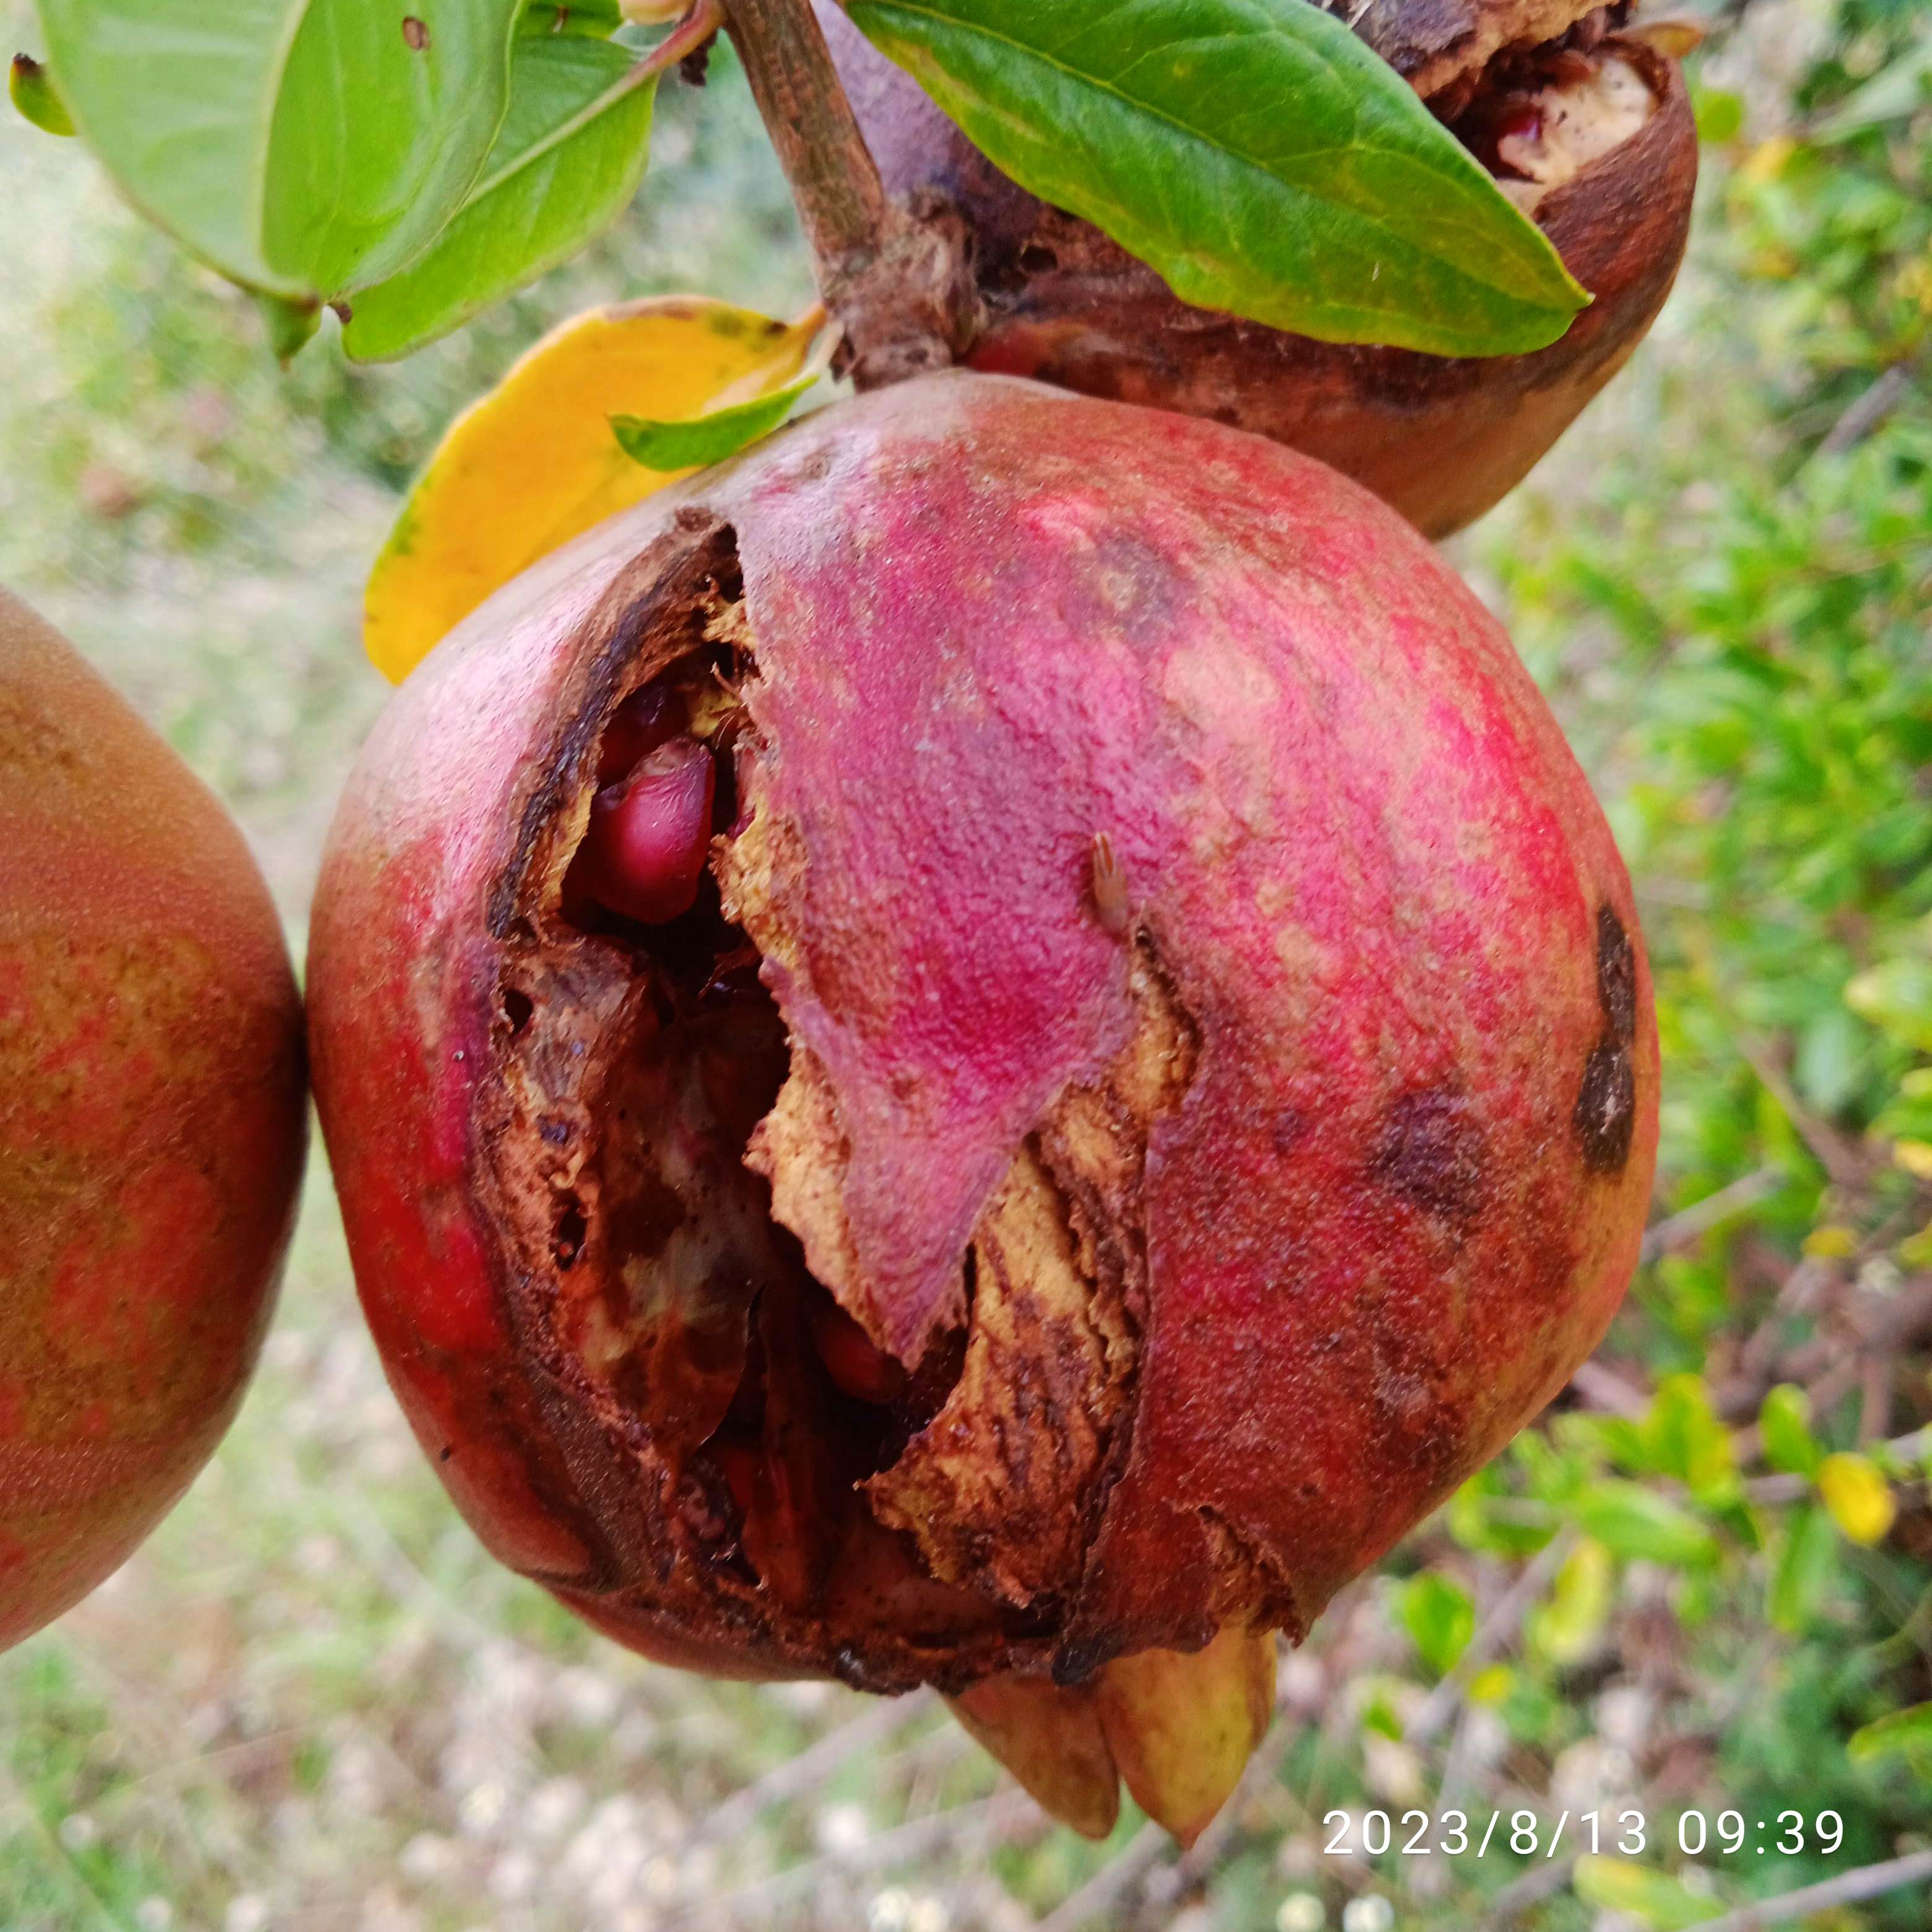
Label: Bacterial_Blight